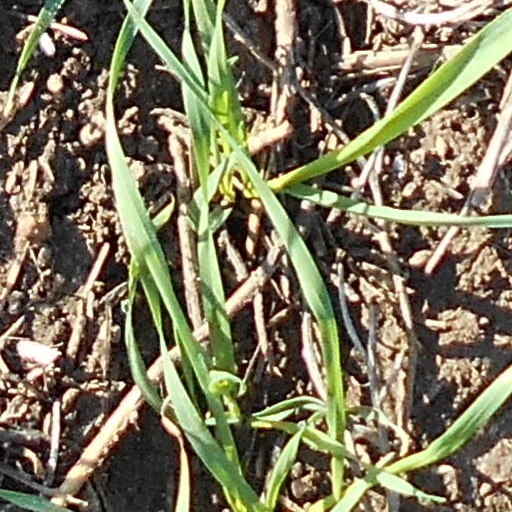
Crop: wheat